Wei Chuan Dragons

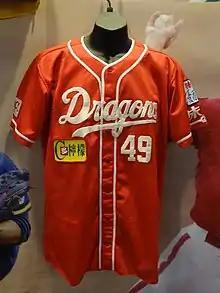
Wei Chuan Dragons uniform

Wei Chuan Dragons had a long amateur history when its parent company, the Wei Chuan Foods Corporation, started sponsoring Chinese Culture University's baseball team in the late 1970s. After these student players graduated, Wei-Chuan formed an amateur team to allow them to continue playing baseball in 1978; it was this team that later professionalized to become one of the first four teams of the Chinese Professional Baseball League (CPBL). Due to the club's long history in the amateur era, its matches often attracted large crowds, and games with the Brother Elephants, another popular team, were often sold out. The team played at the now-demolished Taipei Municipal Baseball Stadium.